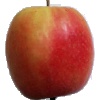
Label: Apple Pink Lady 1